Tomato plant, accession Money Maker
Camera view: bottom (45 deg); turntable rotation: 300 degrees
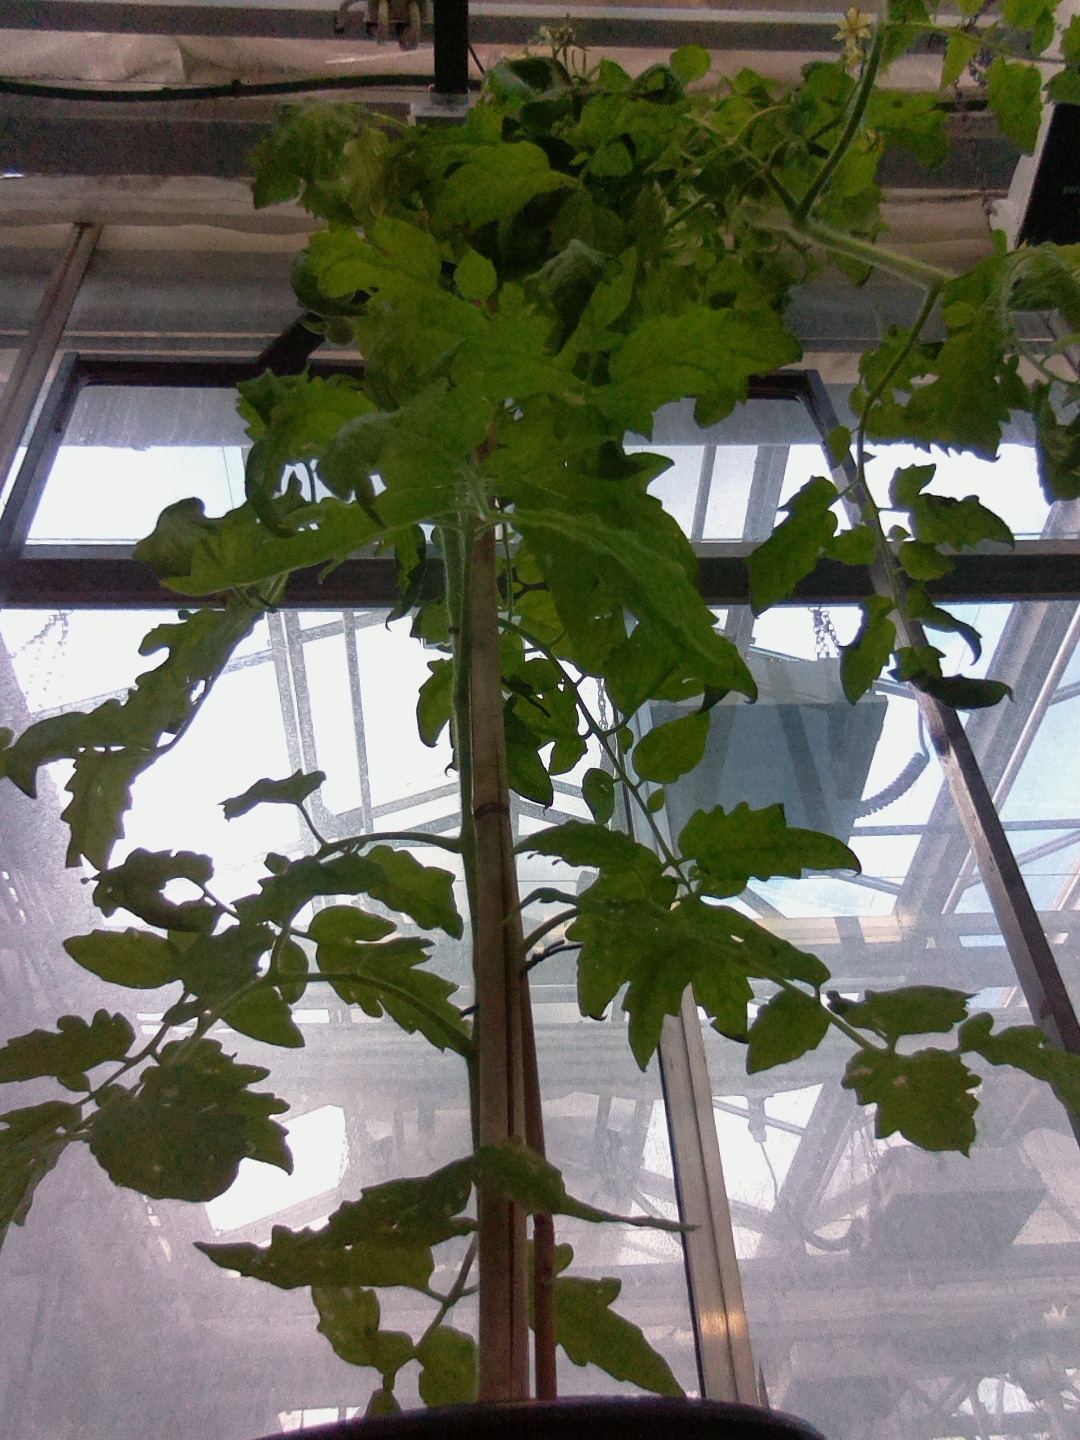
BBCH growth stage 71: 10%-20% of final fruit size